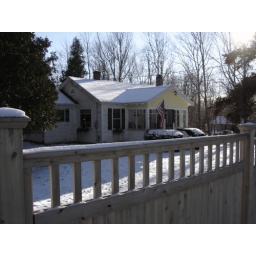
Looking at house over fence